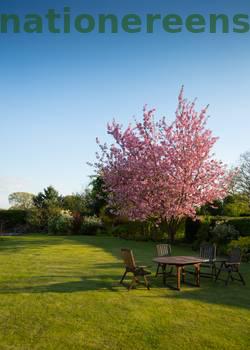
Label: Watermark